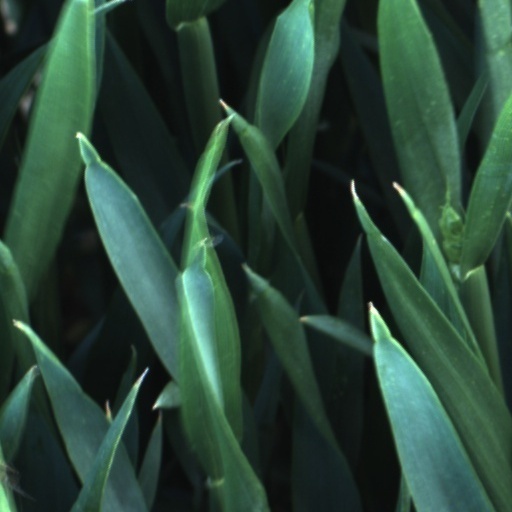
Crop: wheat